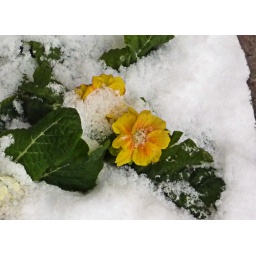
flowers under snow near the door